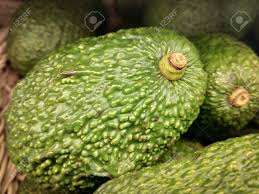
Label: Avocado